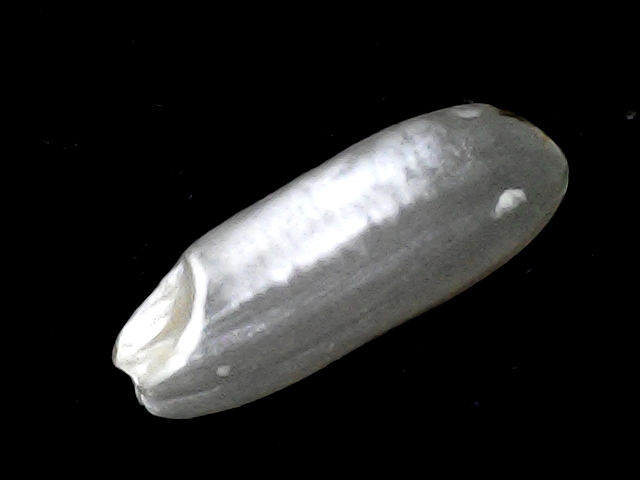
Rice variety: BD51